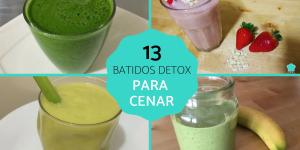
batidos detox para cenar